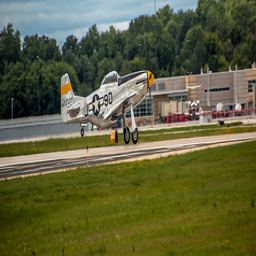
A small silver airplane sitting on an airport runway.
an image of a white and yellow plane about to take flight
A SINGLE ENGINE PLANE ON THE RUN WAY
Military jet becoming airborne on airport runway in daytime.
A small, propeller air-plane is on the runway of a small airfield.